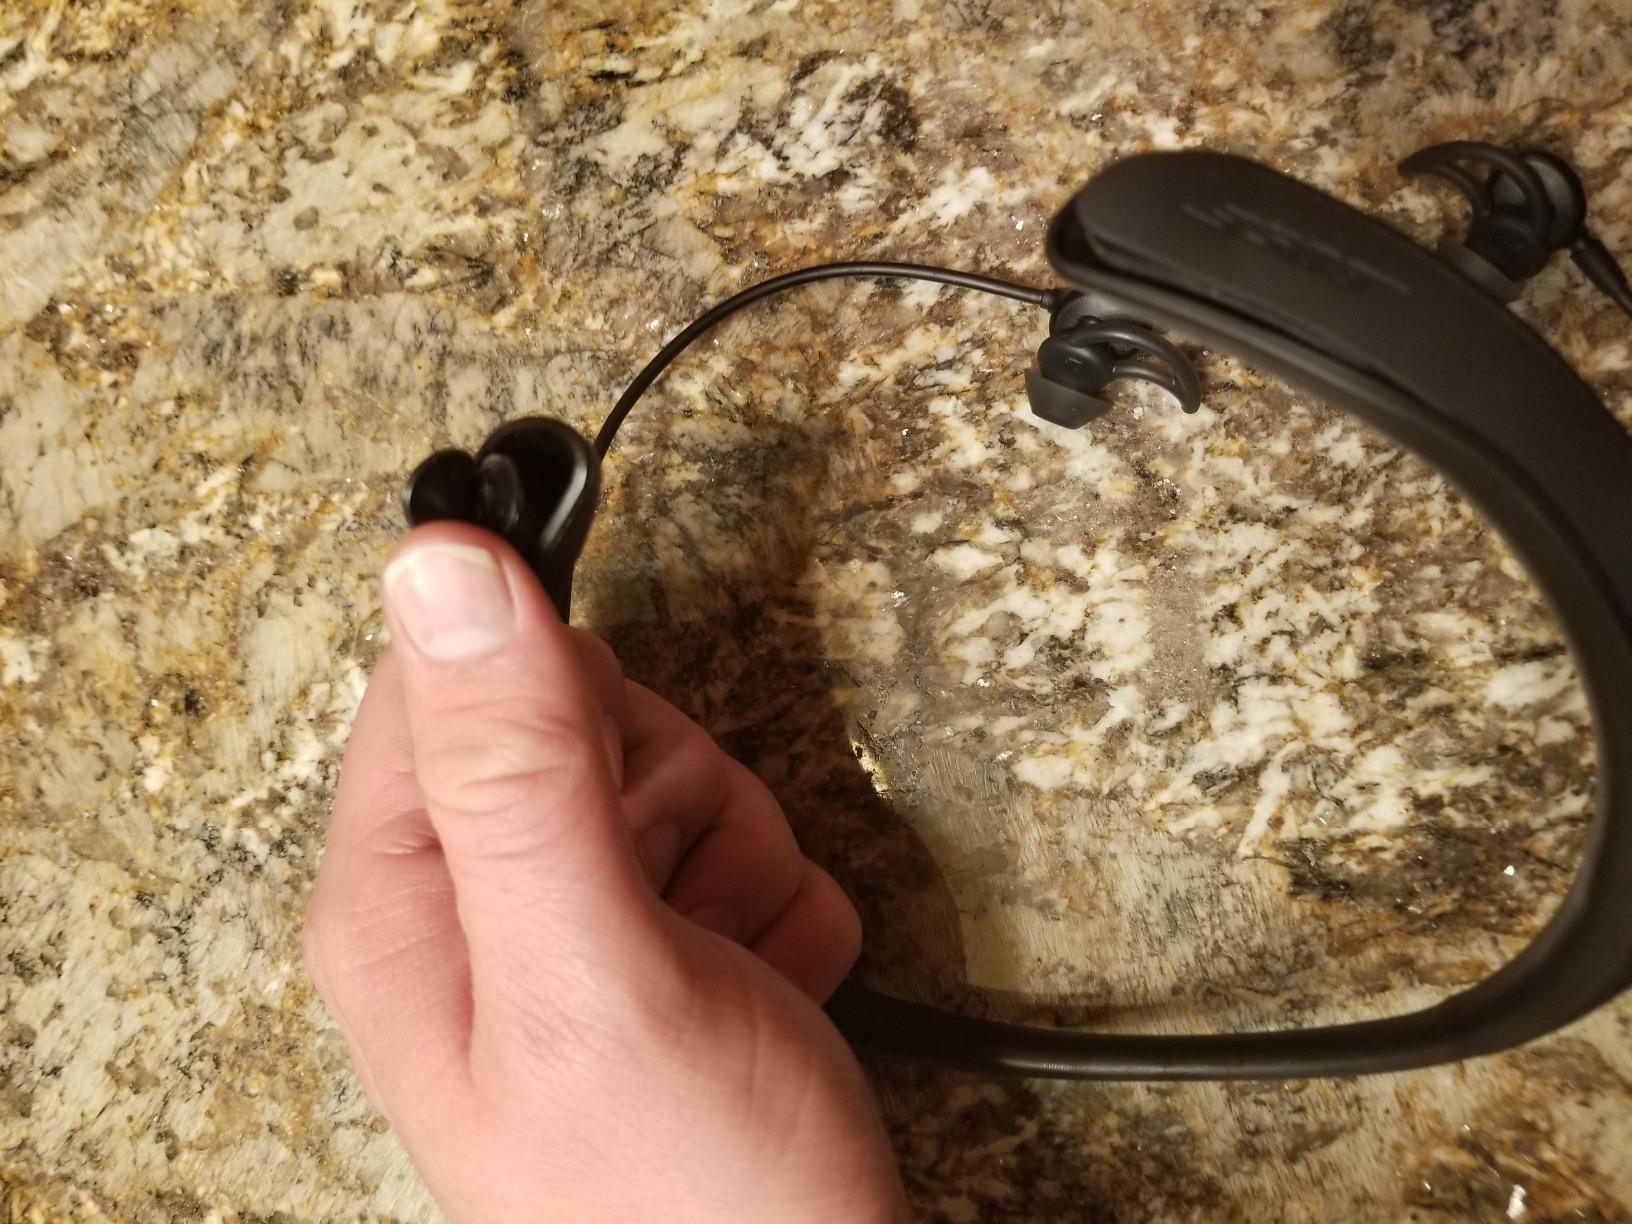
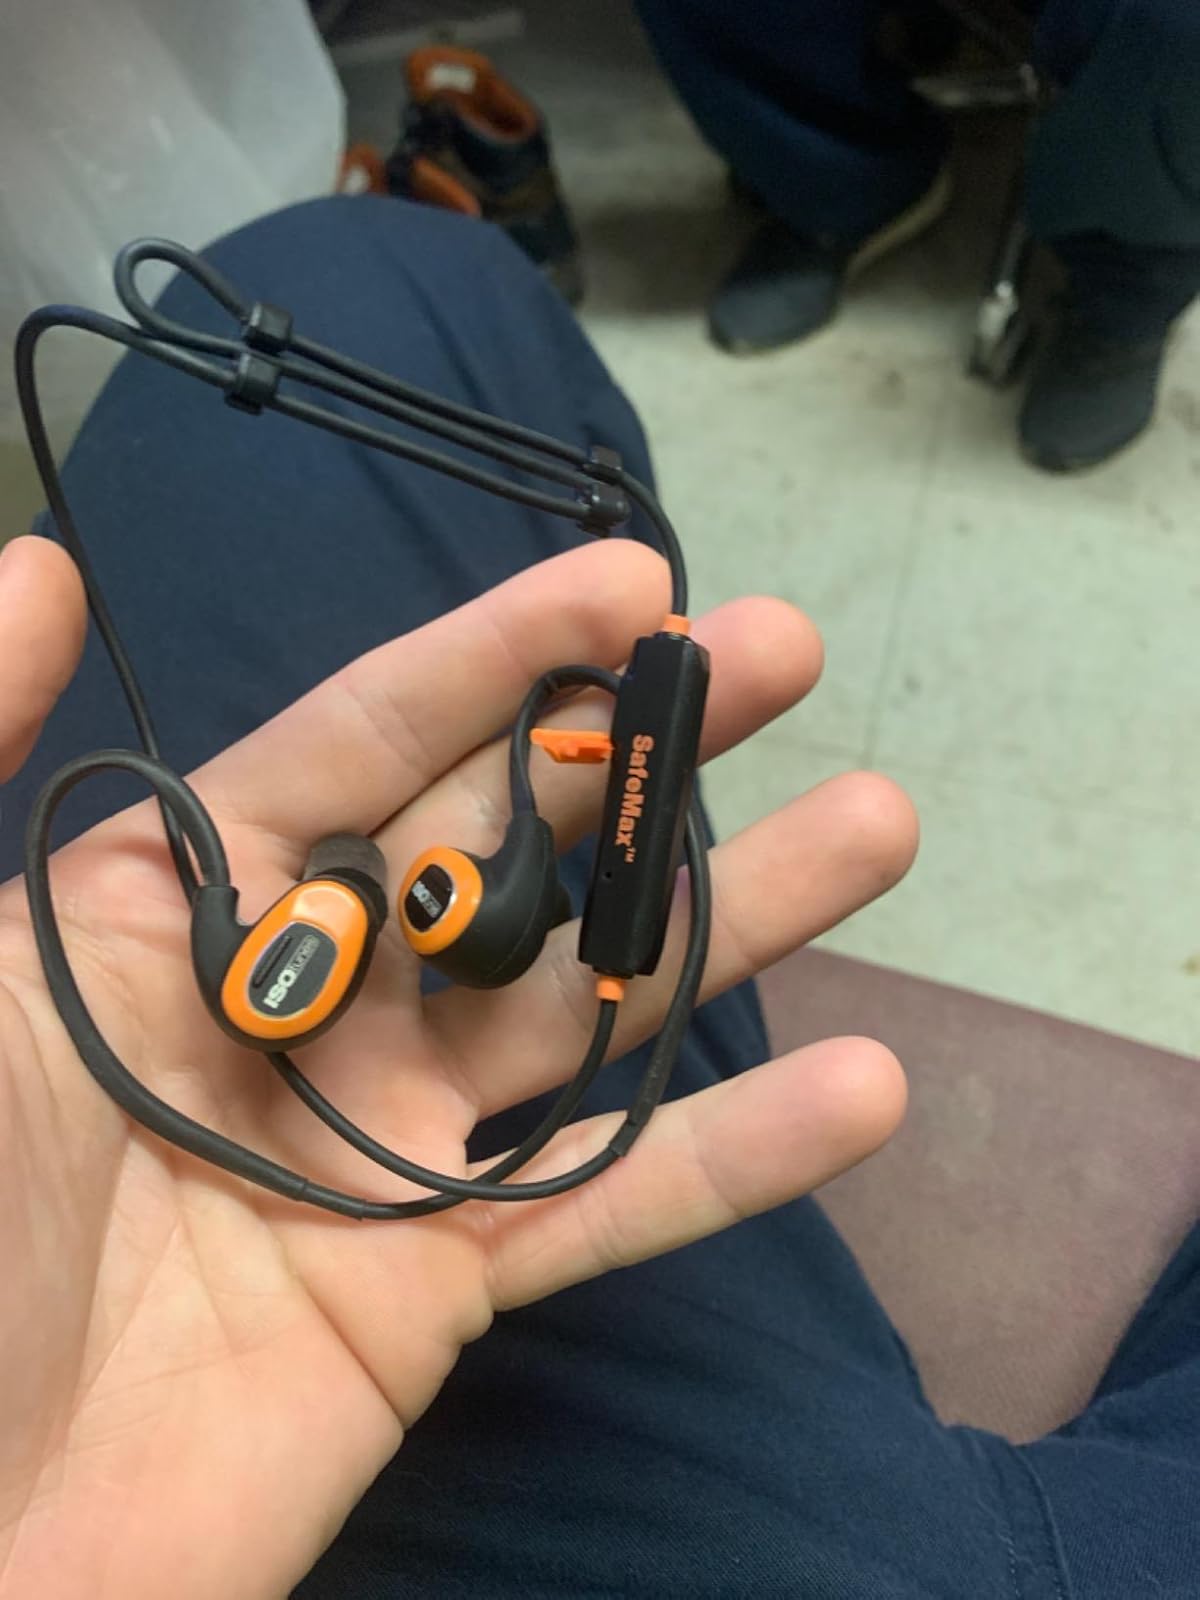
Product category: headphones
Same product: no